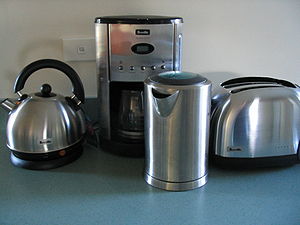
Rustfrit stål
Dagligdags produkter fremstillet af rustfrit stål.
Rustfrit/Rustfast stål er en fællesbetegnelse for ståltyper, som indeholder mere end 12% chrom. Ved yderligere tilsætning af andre legeringsgrundstoffer, nikkel, molybdæn, kulstof, kvælstof, mangan, silicium, titan osv. er der udviklet et stort antal ståltyper, som hver især er karakteriseret ved bestemte egenskaber med hensyn til korrosionsbestandighed, mekanisk styrke, svejsbarhed, formbarhed osv.